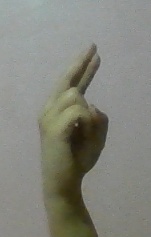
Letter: zay